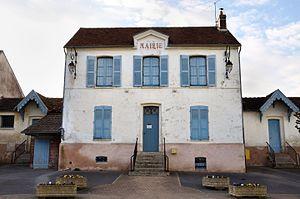
Mairie de Saint-Germain-sous-Doue. (Seine-et-Marne, région Île-de-France).
Saint-Germain-sous-Doue est une commune française située dans le département de Seine-et-Marne en région Île-de-France.